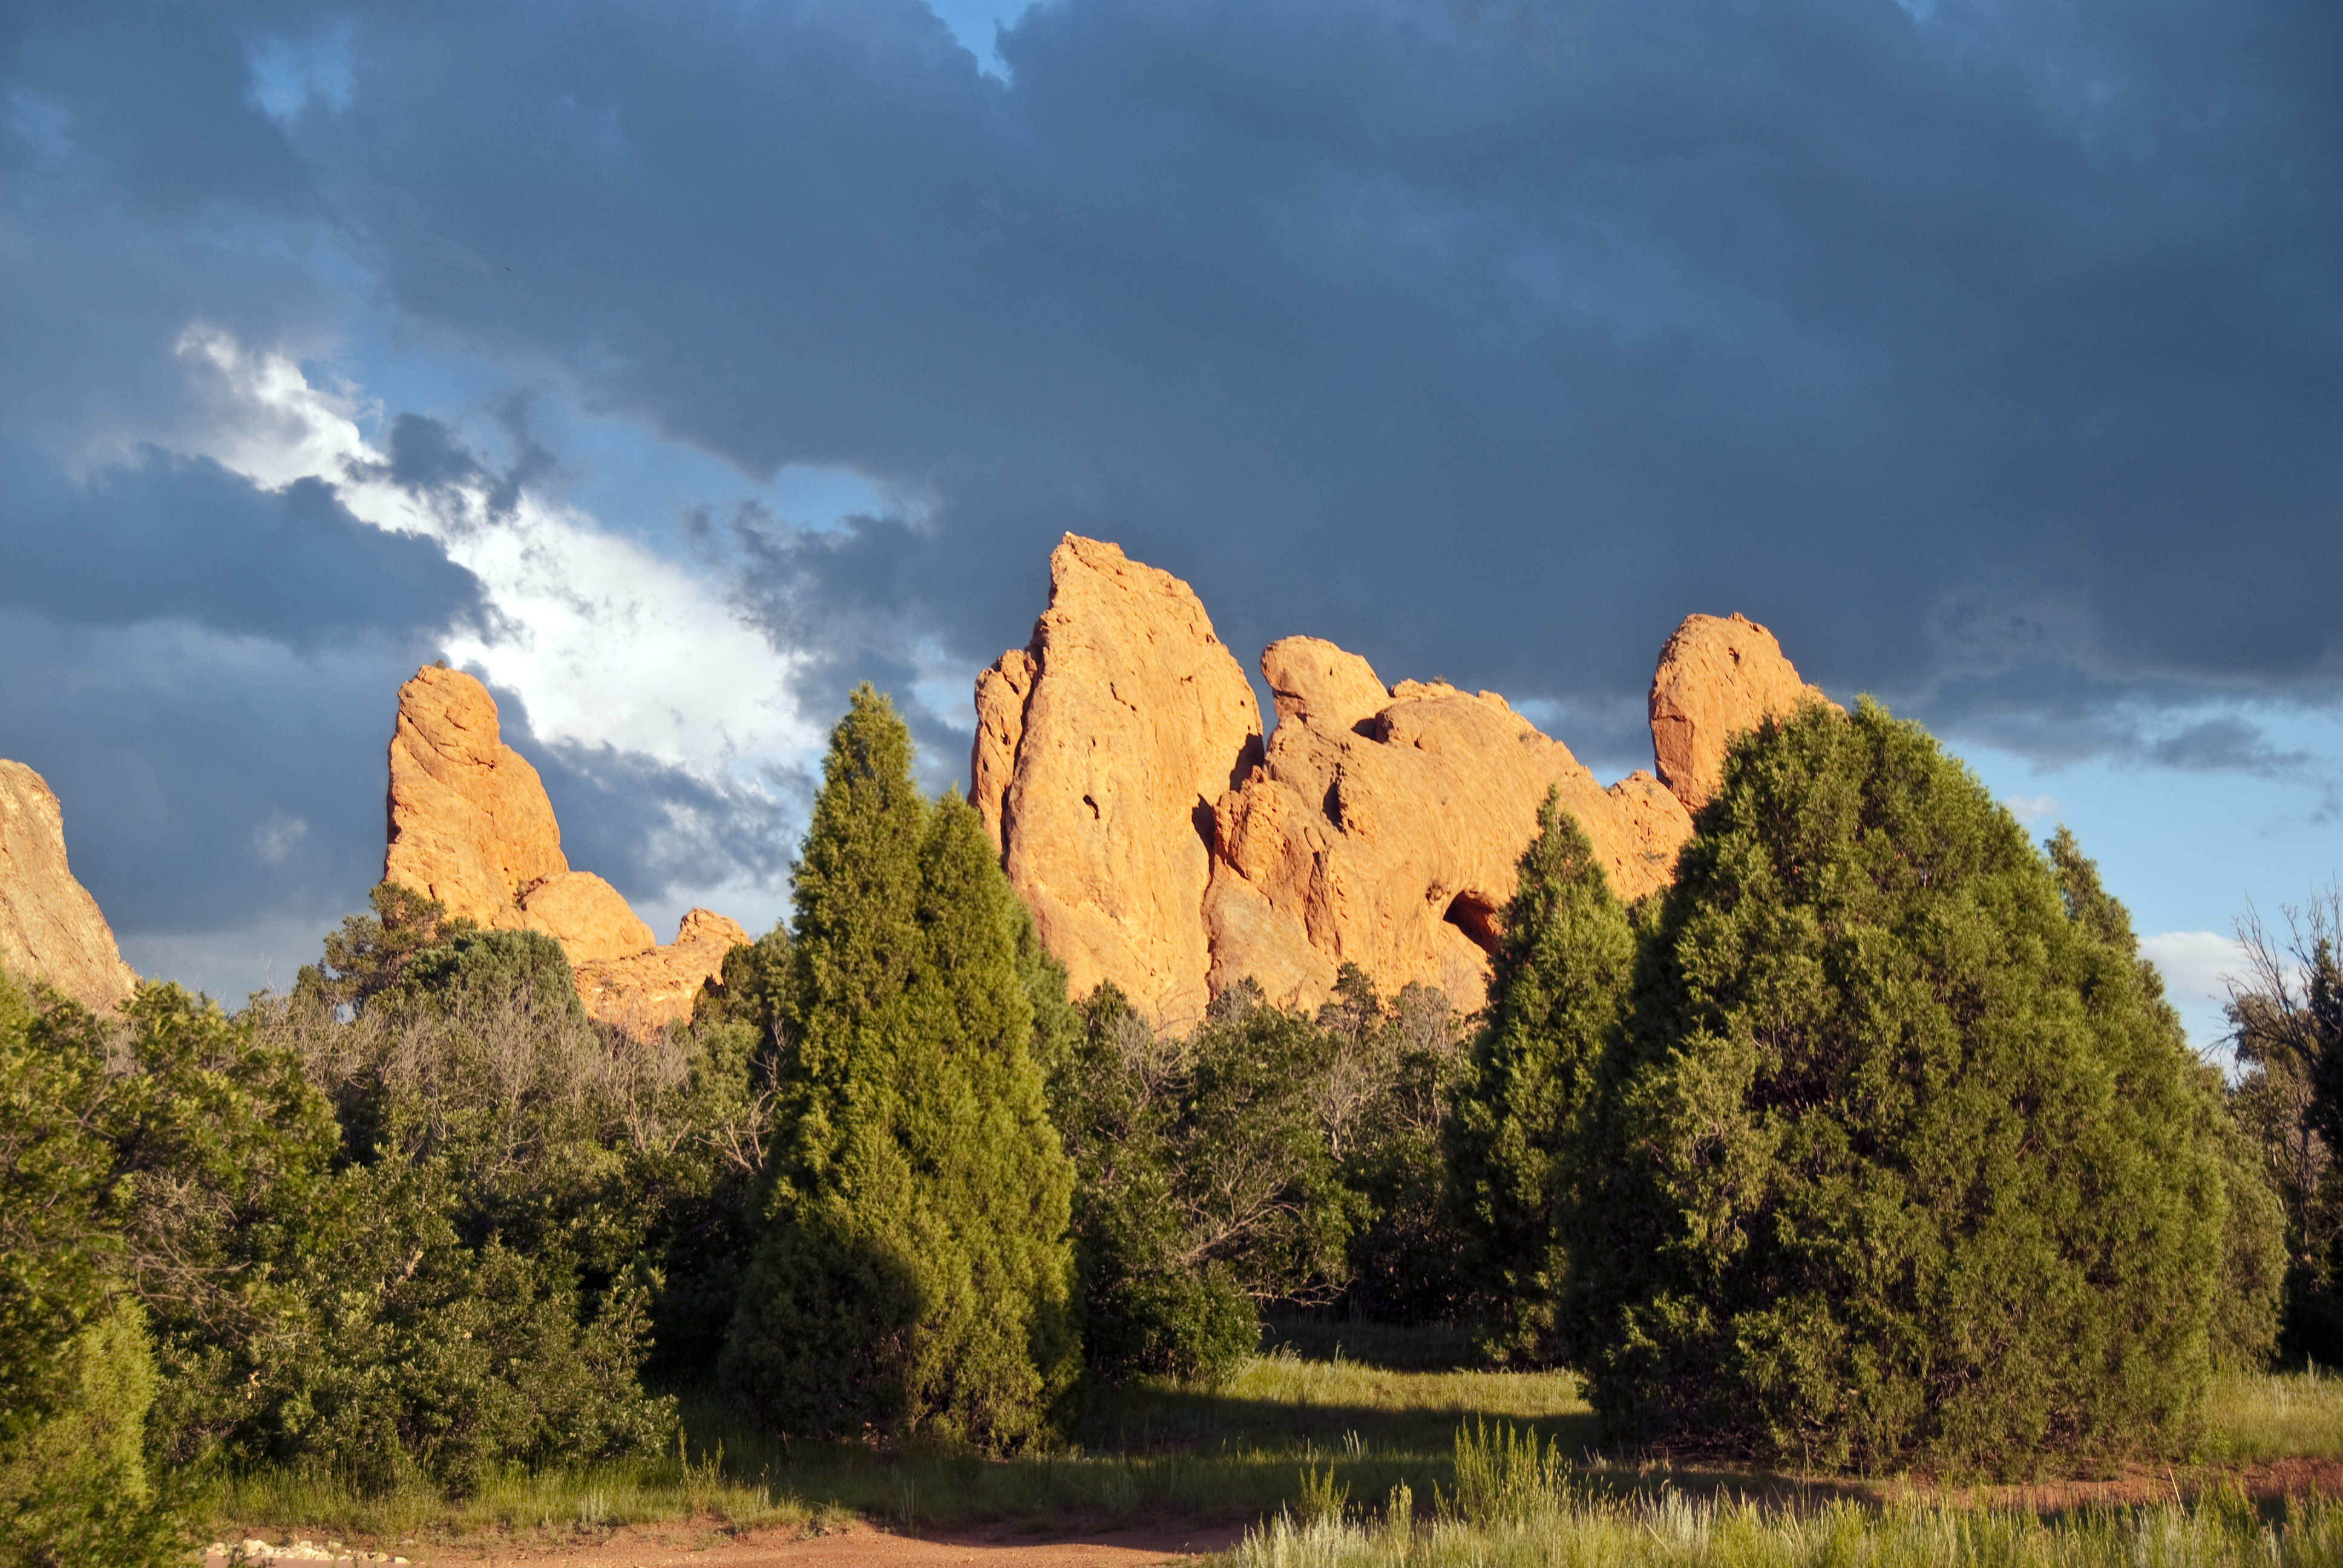
landscape, tree, nature, mountain, cloud, sky, meadow, leaf, hill, flower, valley, mountain range, reflection, autumn, park, garden, season, plateau, gods, ecosystem, woody plant, mountainous landforms